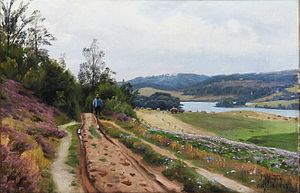
Peder Mønsted
Sommerwej ved Virklund, 1923.
Peder Mørk Mønsted var en dansk kunstmaler, der repræsenterede realismen. Han var kendt for sine talrige naturtro landskabsmalerier og raderinger.